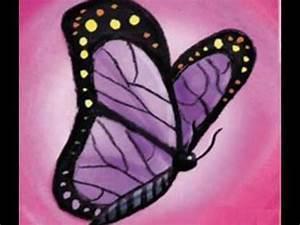
butterfly